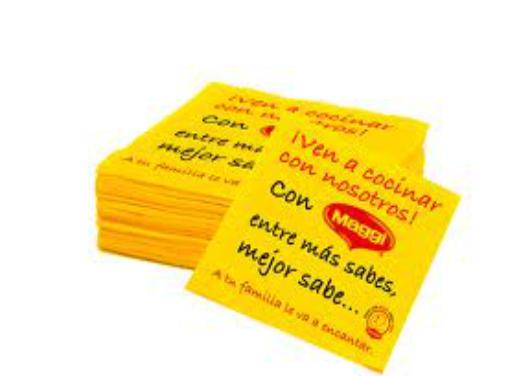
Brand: Maggi
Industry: Food